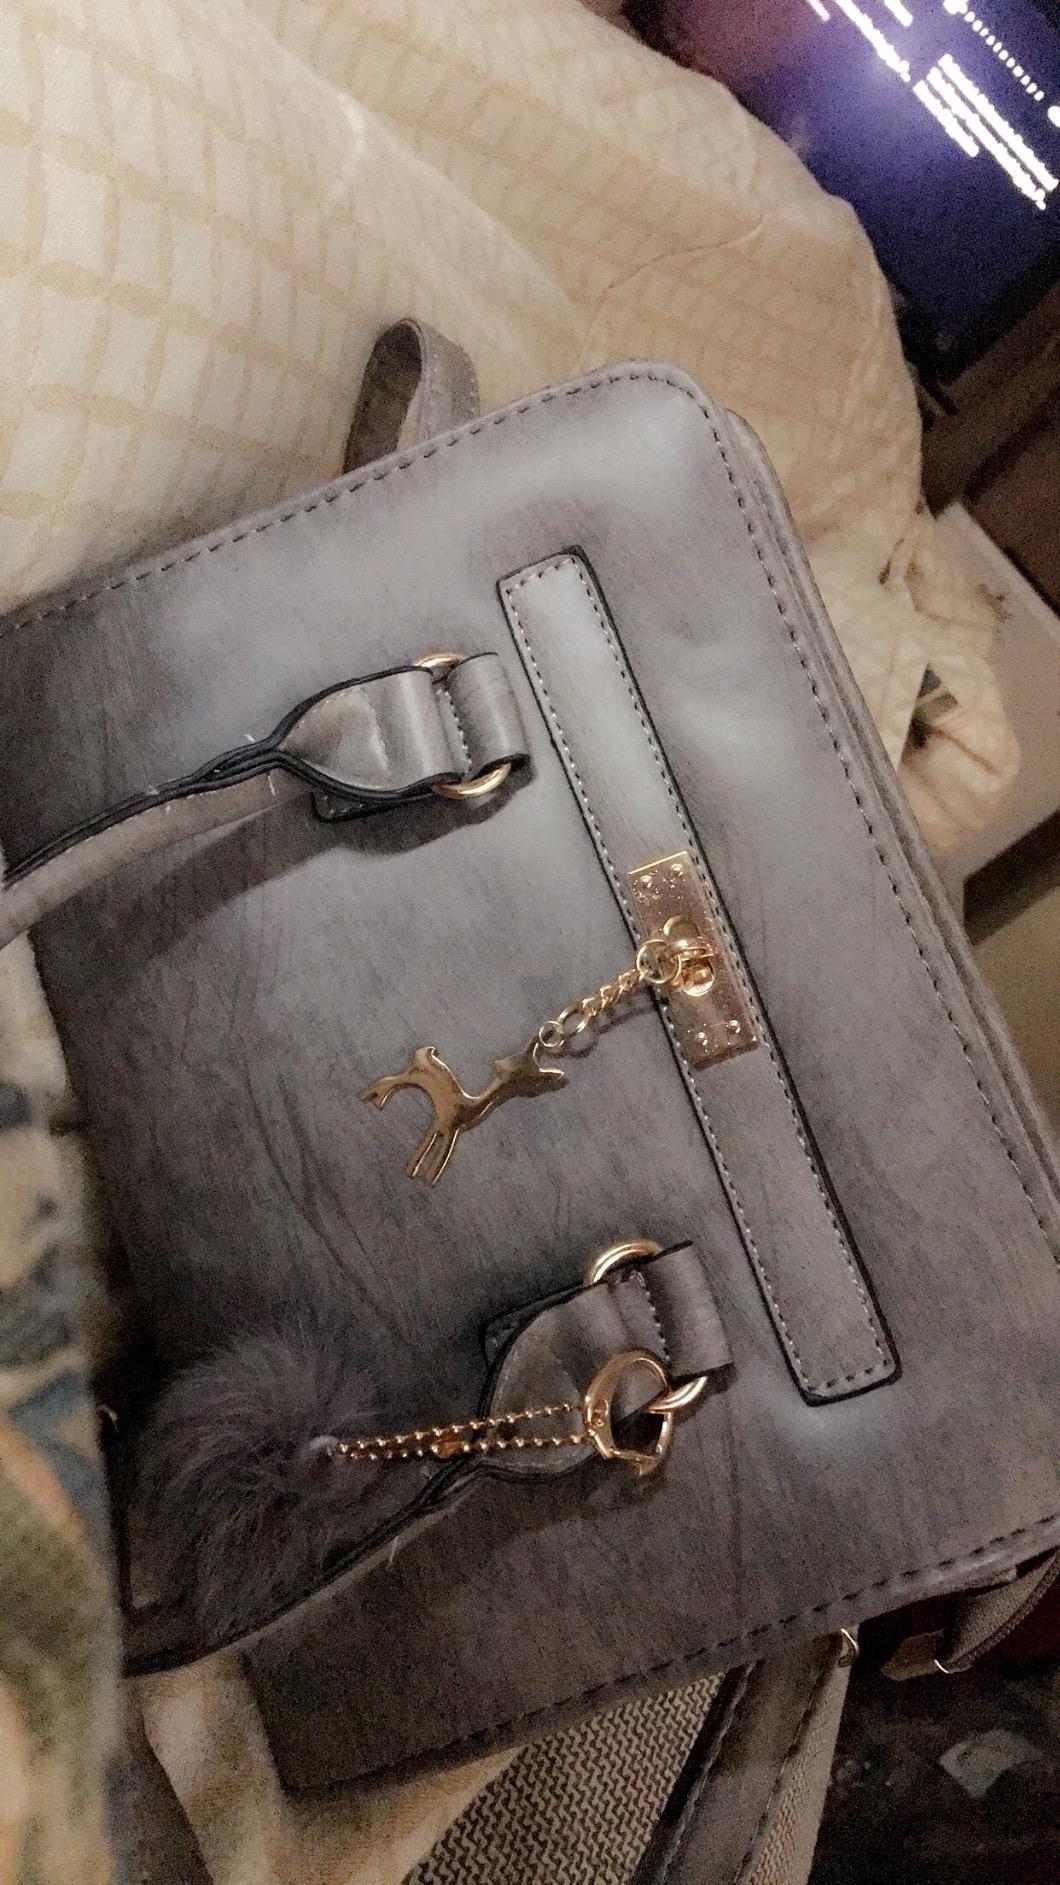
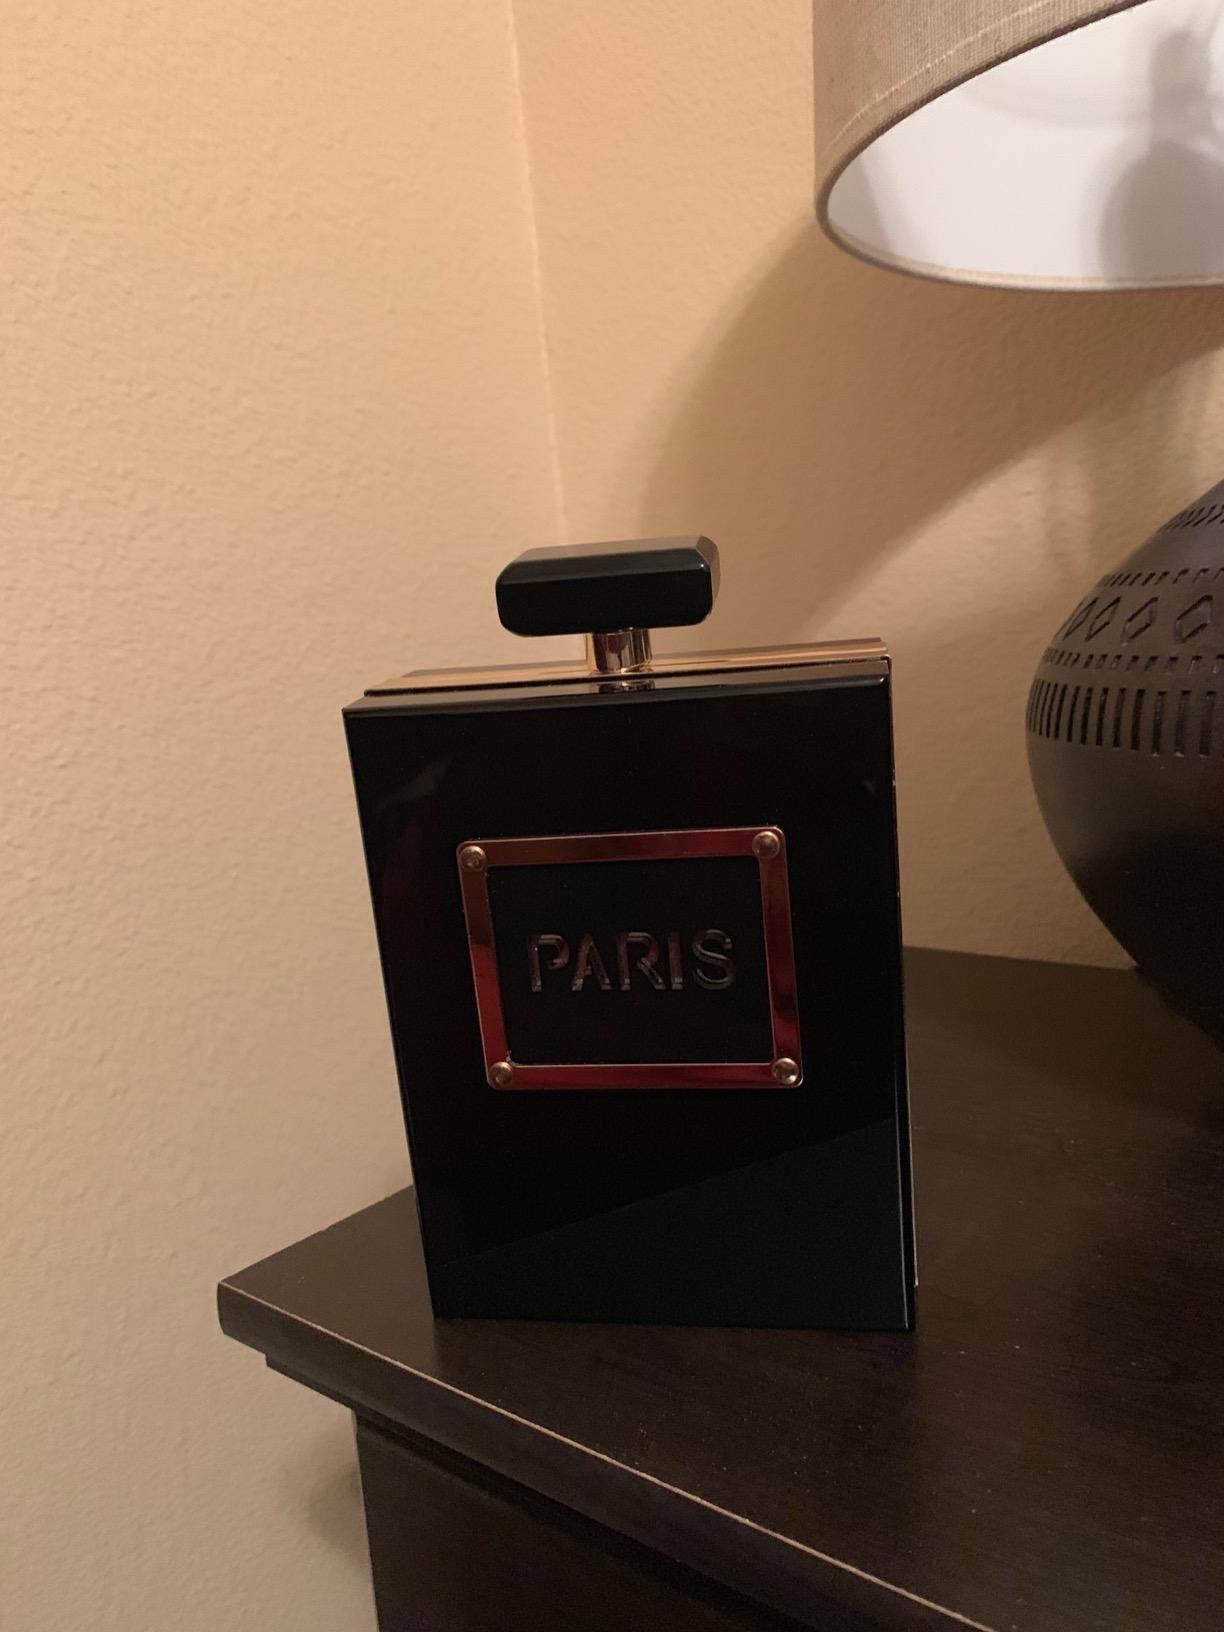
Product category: accessories_handbag
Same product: no